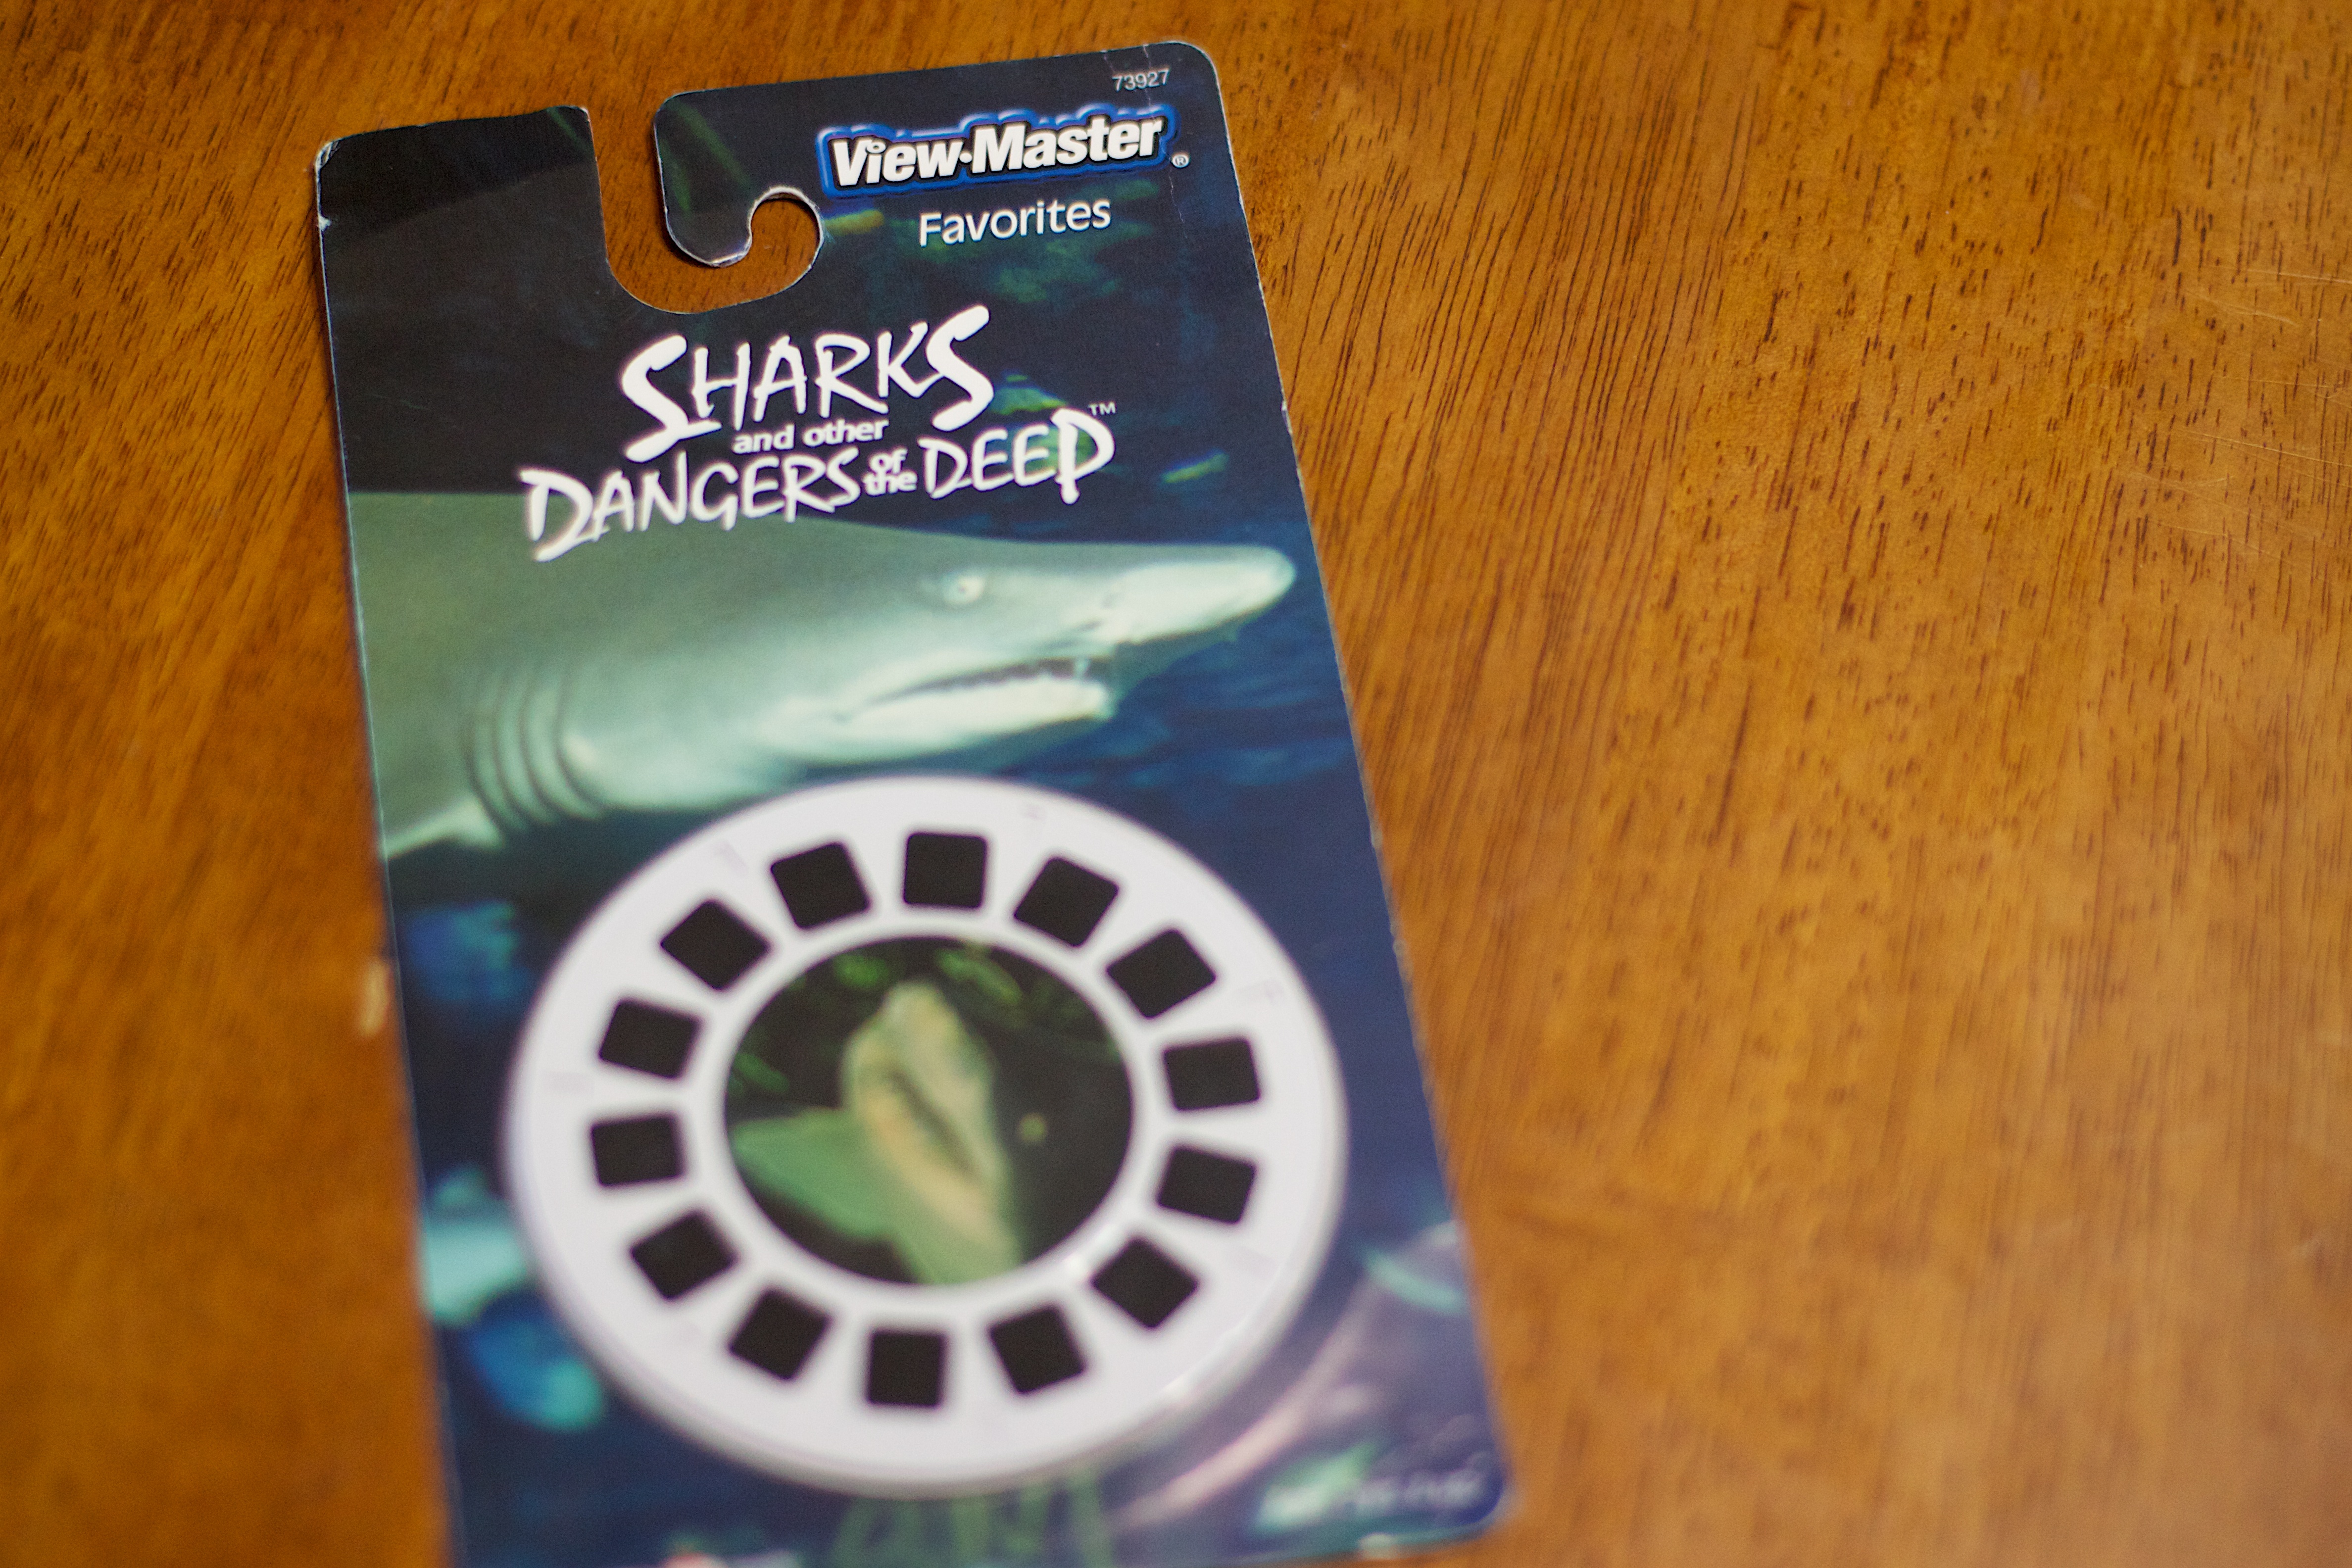
product, font